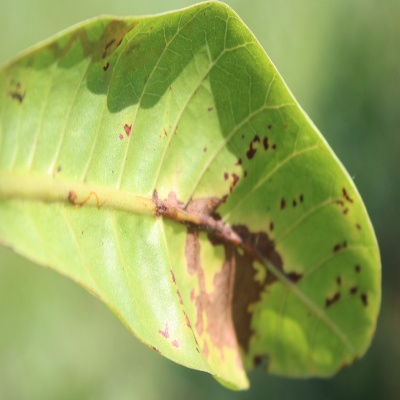
Crop: Cashew
Condition: anthracnose